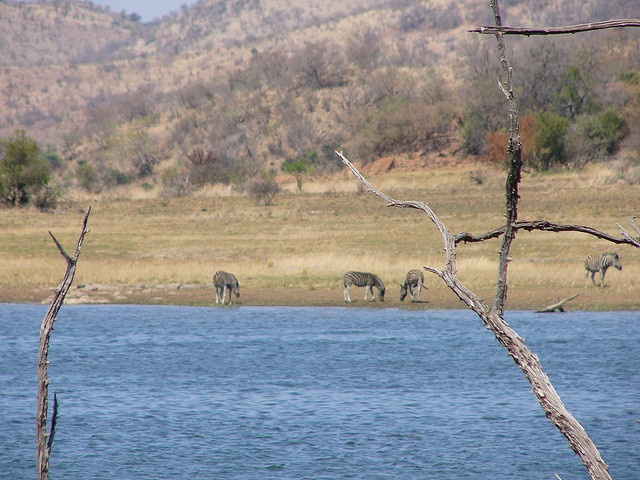
A herd of zebra grazing on grass next to a lake.
a number of zebras in a field near a body of water
Four zebra grazing in a field with water in the foreground.
Several zebras sitting on the bank of a river, eating.
zebras drinking at the water's edge near foothills